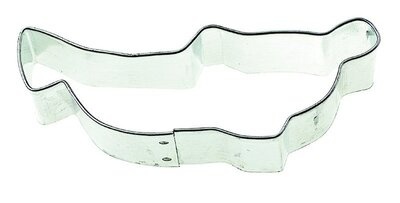
COOKIE CUTTER TRUMPET
Brand: Cheap Music Books
Category: Arts & Entertainment > Hobbies & Creative Arts > Musical Instrument & Orchestra Accessories > Brass Instrument Accessories > Brass Instrument Mutes > Cup Mutes